Polity data series

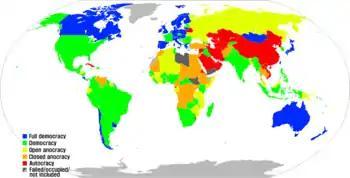
World map showing findings from the Polity IV data series report for 2017

The Polity data series is a data series in political science research. Along with the V-Dem Democracy Indices project and The Economist Democracy Index, Polity is among prominent datasets that measure democracy and autocracy.